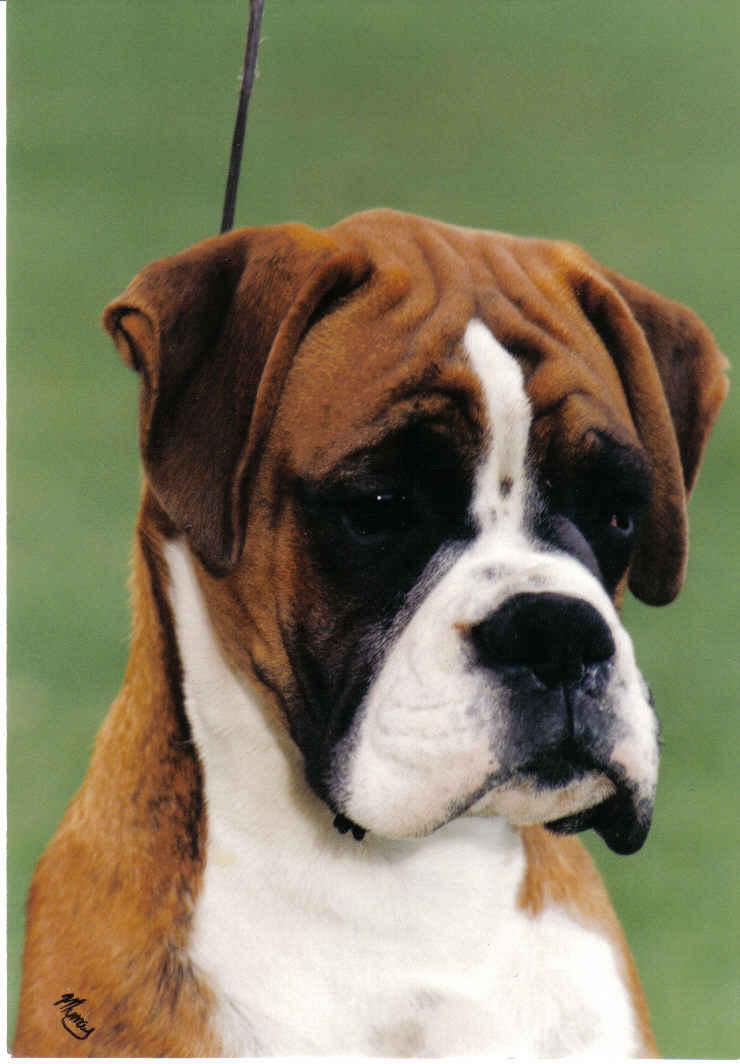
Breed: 225-n000082-boxer